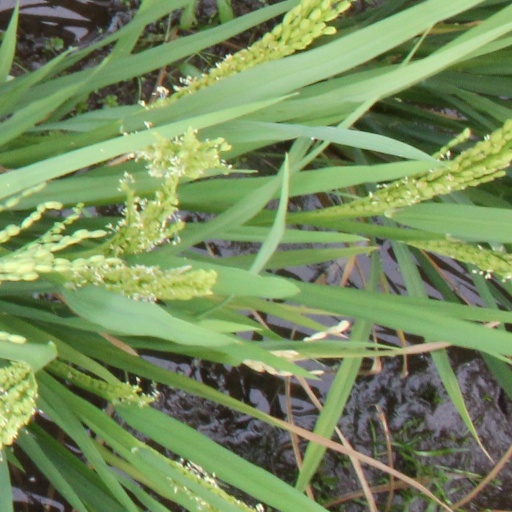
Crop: rice